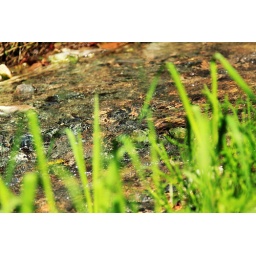
A creek passes along the hill road near &amp;quot;nine creek&amp;quot; area, Longjing, Hangzhou, China